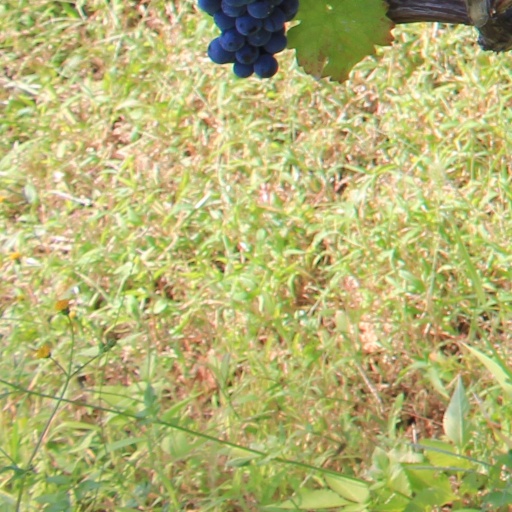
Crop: grape